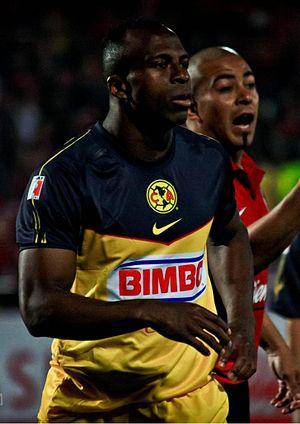
Christian Rogelio Benítez Betancourt, surnommé « Chucho », né le 1ᵉʳ mai 1986 à Esmeraldas et mort le 29 juillet 2013 à Doha, est un footballeur équatorien.